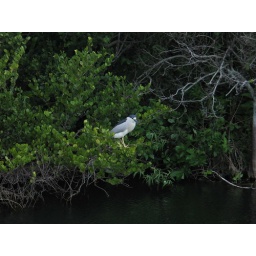
This bird sat in this tree watching water for hours. Everglades National Park, Shark Valley March 2009